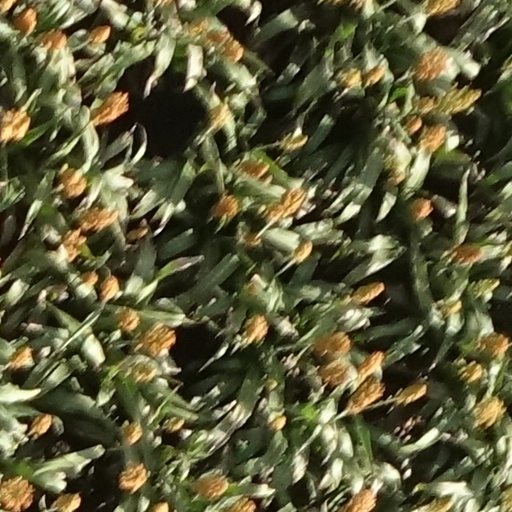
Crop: sorghum